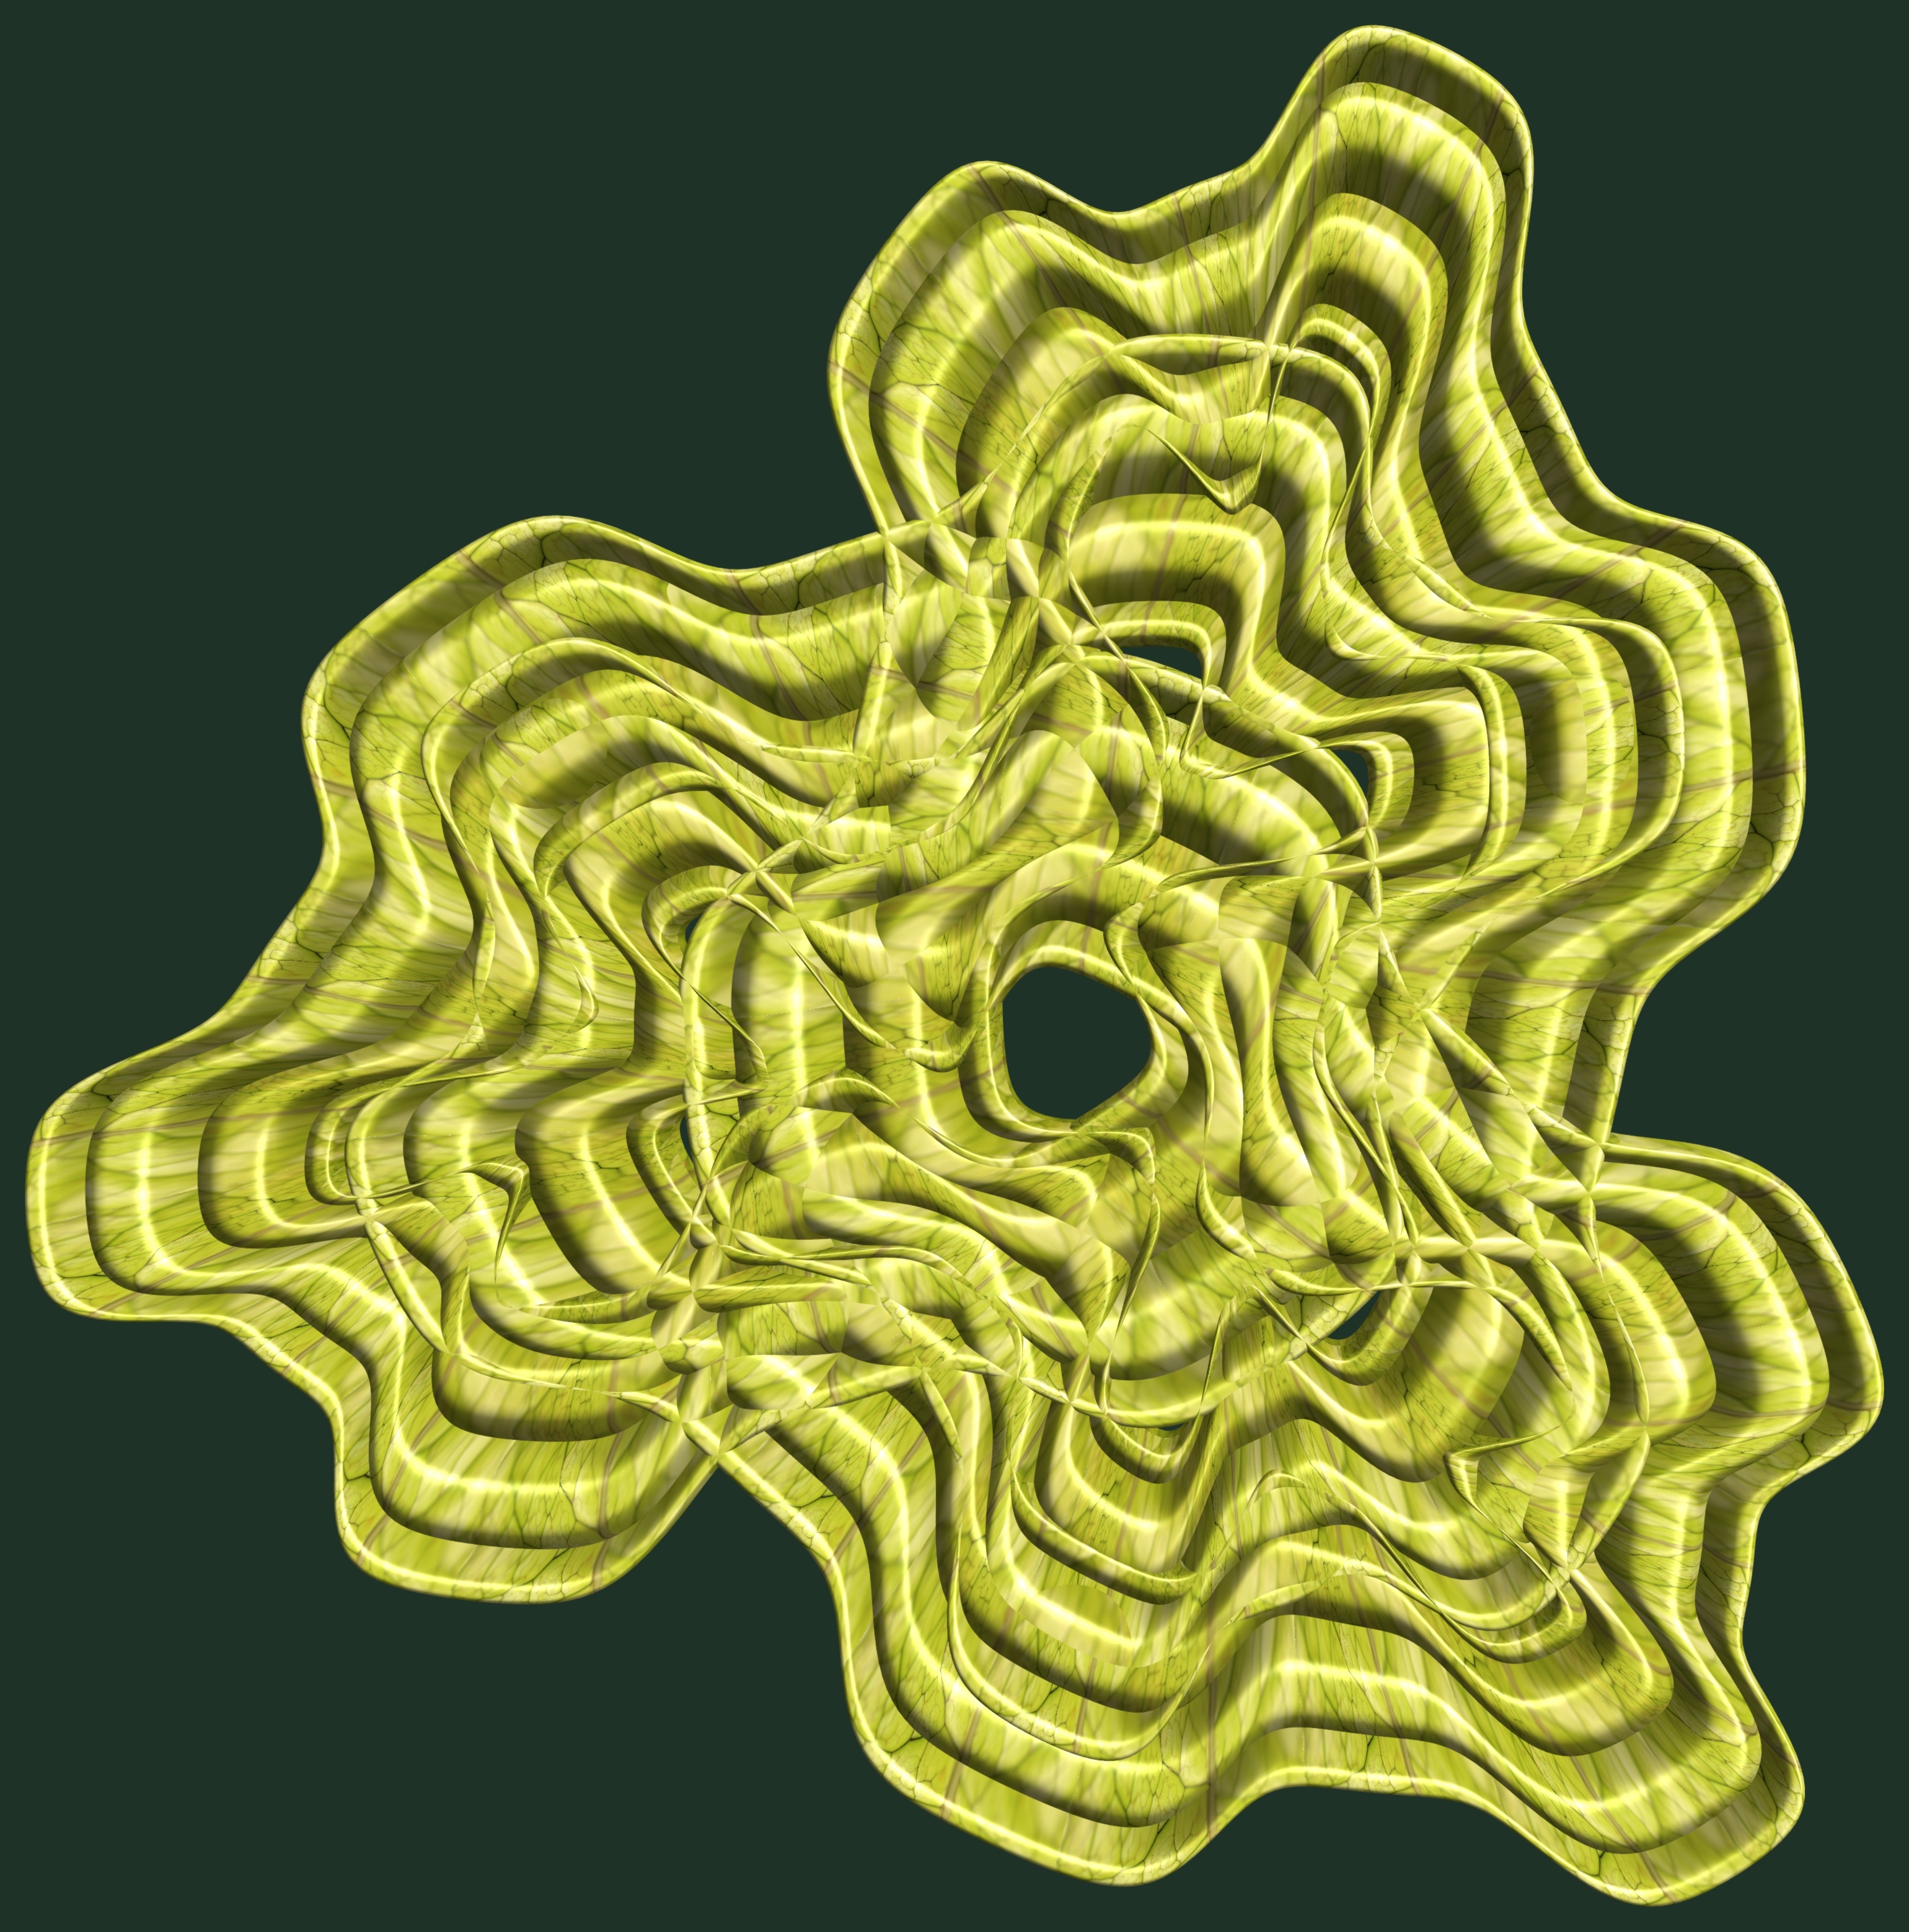
structure, texture, pattern, green, jewellery, design, symmetry, 3d, graphic, torus, mathematica, cg, parametricplot3d, code, program, algorithm, mapping